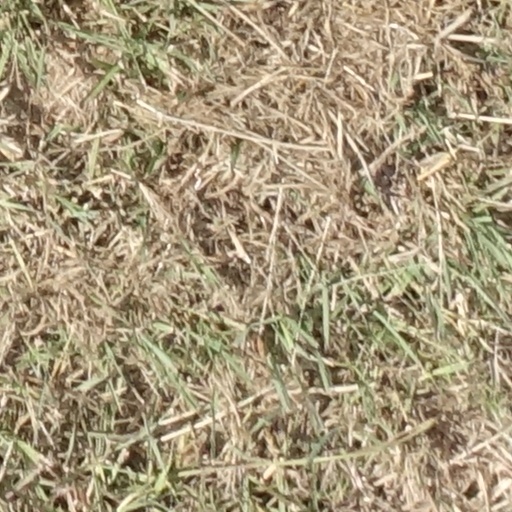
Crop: sorghum